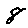
Label: 8